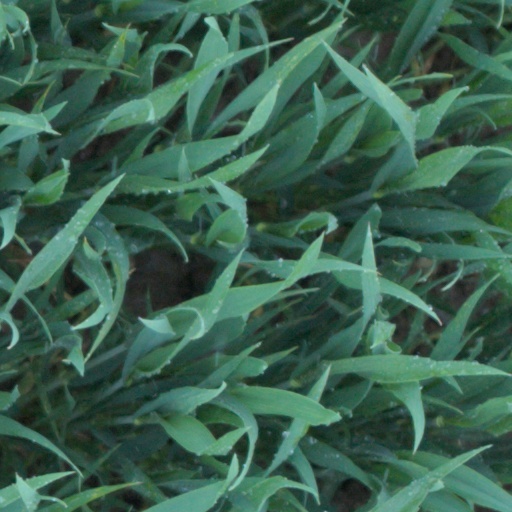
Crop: wheat